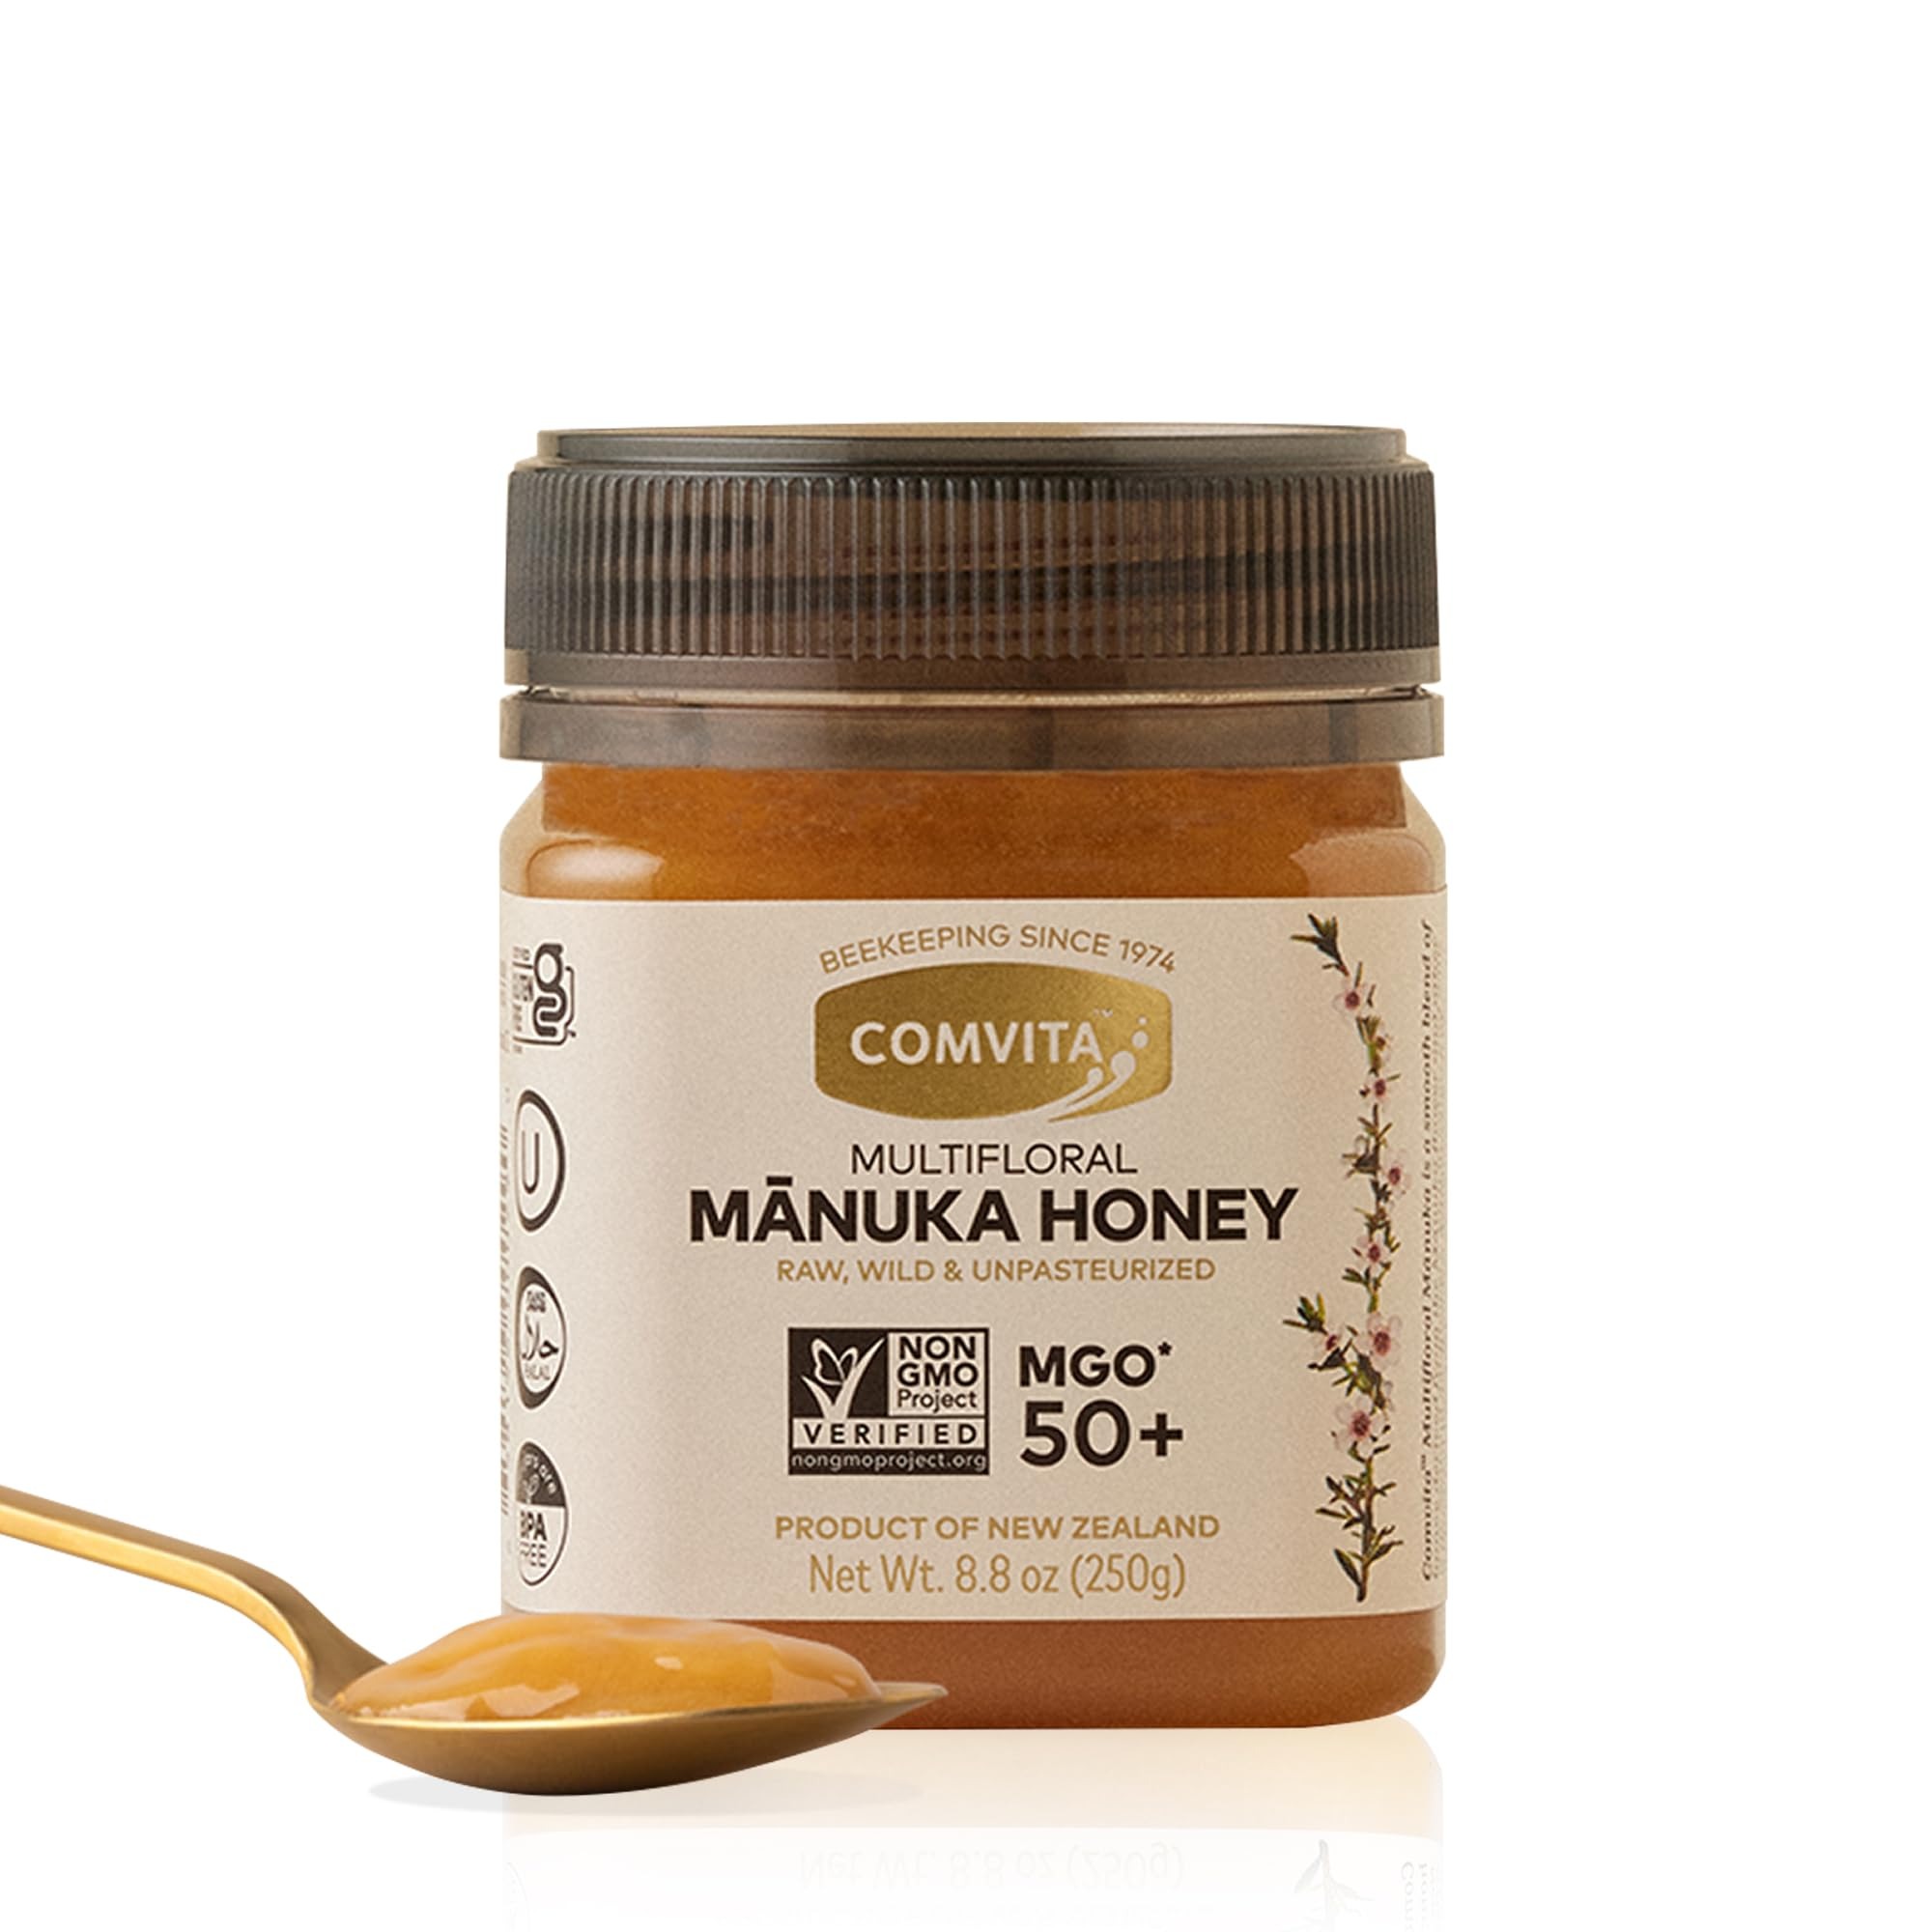
Item Name: Comvita Manuka Honey MGO 50+ Multifloral - Raw Manuka Honey New Zealand, Pure & Unpasteurized for Tea & Wellness, Superfood Sugar Alternative, Wild, Non-GMO - 250g (8.8 oz)
Bullet Point 1: MGO 50+ VERIFIED - This MGO 50+ Multifloral Manuka Honey comes from the nectar of the Manuka flower and other New Zealand wildflowers in the pristine forests of New Zealand
Bullet Point 2: BENEFITS - Manuka Honey contains over 2,000 unique compounds, enzymes, prebiotics, and amino acids. Valued by experts and athletes, it's the world's most researched honey for its health benefits
Bullet Point 3: WAYS TO USE - Delicious and creamy, add to tea, oatmeal, yogurt, or smoothies, or enjoy by the spoon! Great for a morning wellness ritual, pre-workout energy, or as a sugar alternative
Bullet Point 4: PURE AND NATURAL - This raw, wild, and unpasteurized Manuka Honey contains no additives. It is Kosher, Halal, gluten-free, and BPA-free, meeting strict product standards
Bullet Point 5: PERFECTING MANUKA HONEY FOR 50 YEARS - Comvita, a pioneer in Manuka Honey since 1974, offers MGO Manuka Honey that's raw, wild, unpasteurized, and fully traceable from our 40,000 hives to your shelf
Product Description: Certified gluten free. gfco.org. FIANZ Approved. Halal. This MGO 50+ Multifloral Manuka Honey is scientifically proven to contain a minimum 50 mg/kg of Methylglyoxal (MGO), a naturally occurring compound in Manuka Honey. Non-GMO Project verified. nongmoproject.org. Beekeeping since 1974. Raw, wild & unpasteurized. Comvita Multifloral Manuka is a smooth blend of honey derived from the Manuka flower and other New Zealand wildflowers. Rich in color, and with a flavorful taste, it adds a delicious touch of nature to your day! As this is a natural product, its color may vary. newzealand.com. Facebook. Pinterest. Instagram. (at)comvitaUSA. Web: comvita.com. Email: info(at)comvita.com. Phone:1-855-449-2201. Our jars are BPA free. Product of New Zealand.
Value: 8.8
Unit: Ounce

Price: 13.79